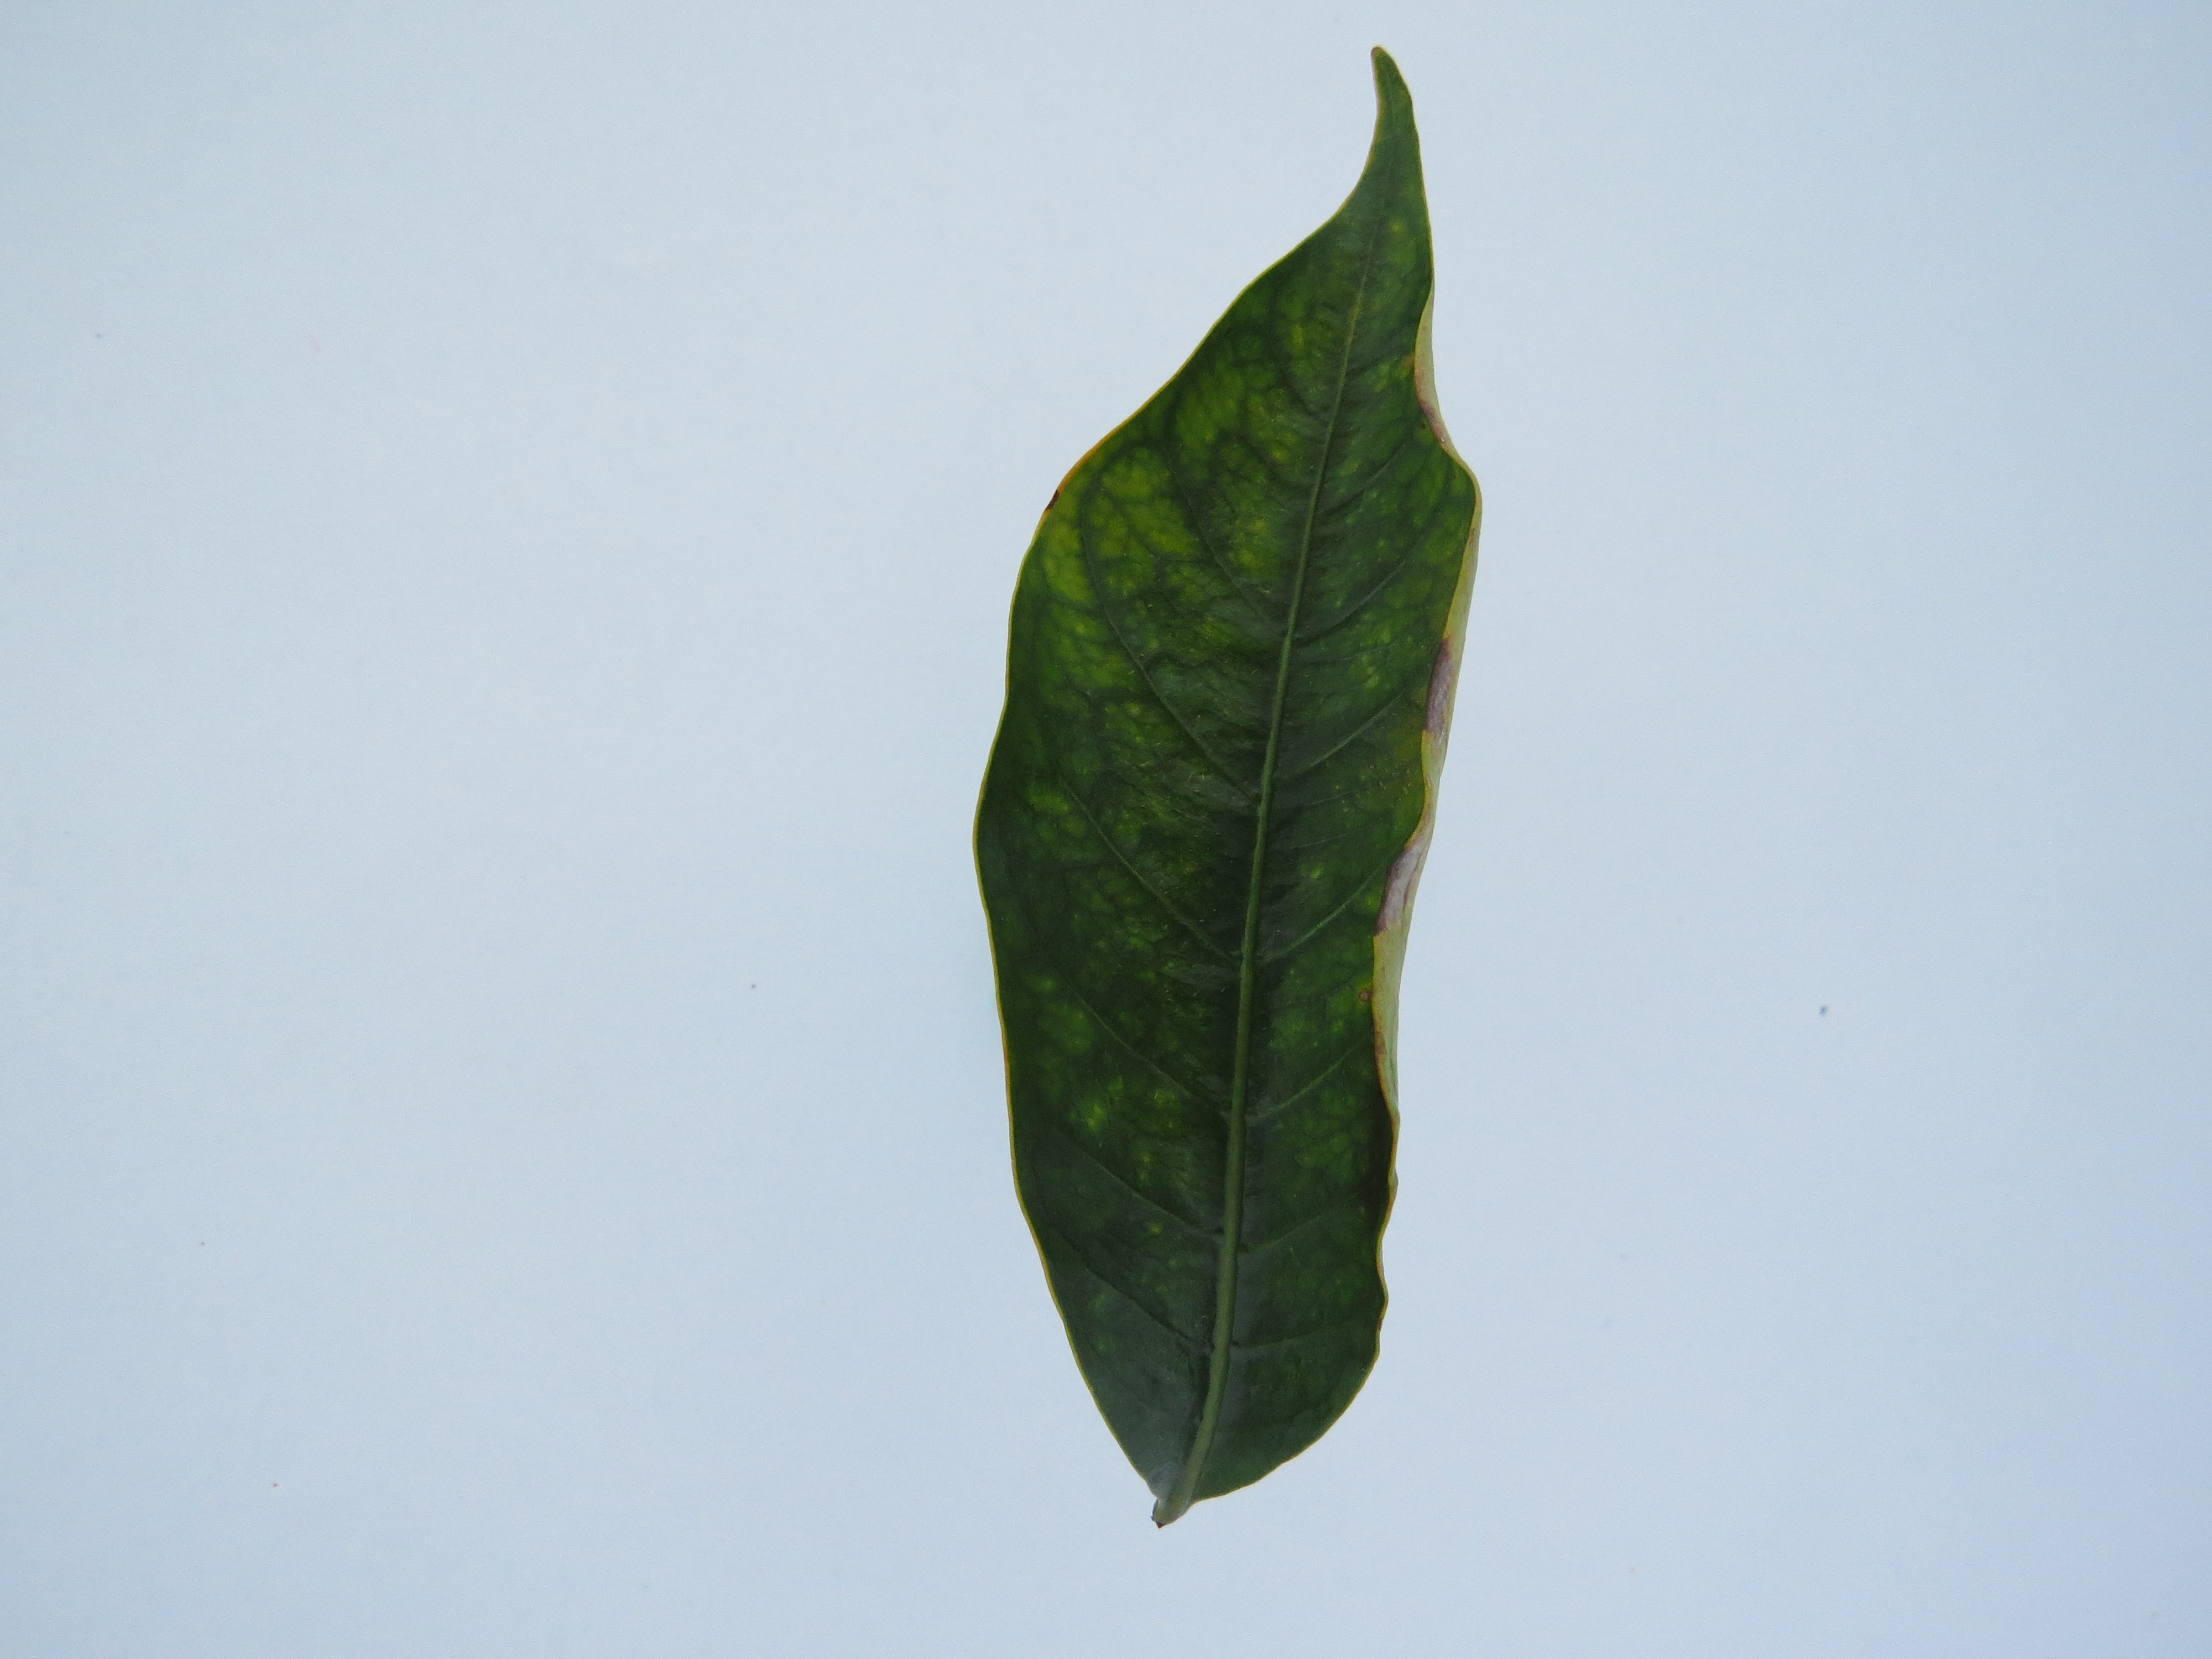
Label: manganese-Mn